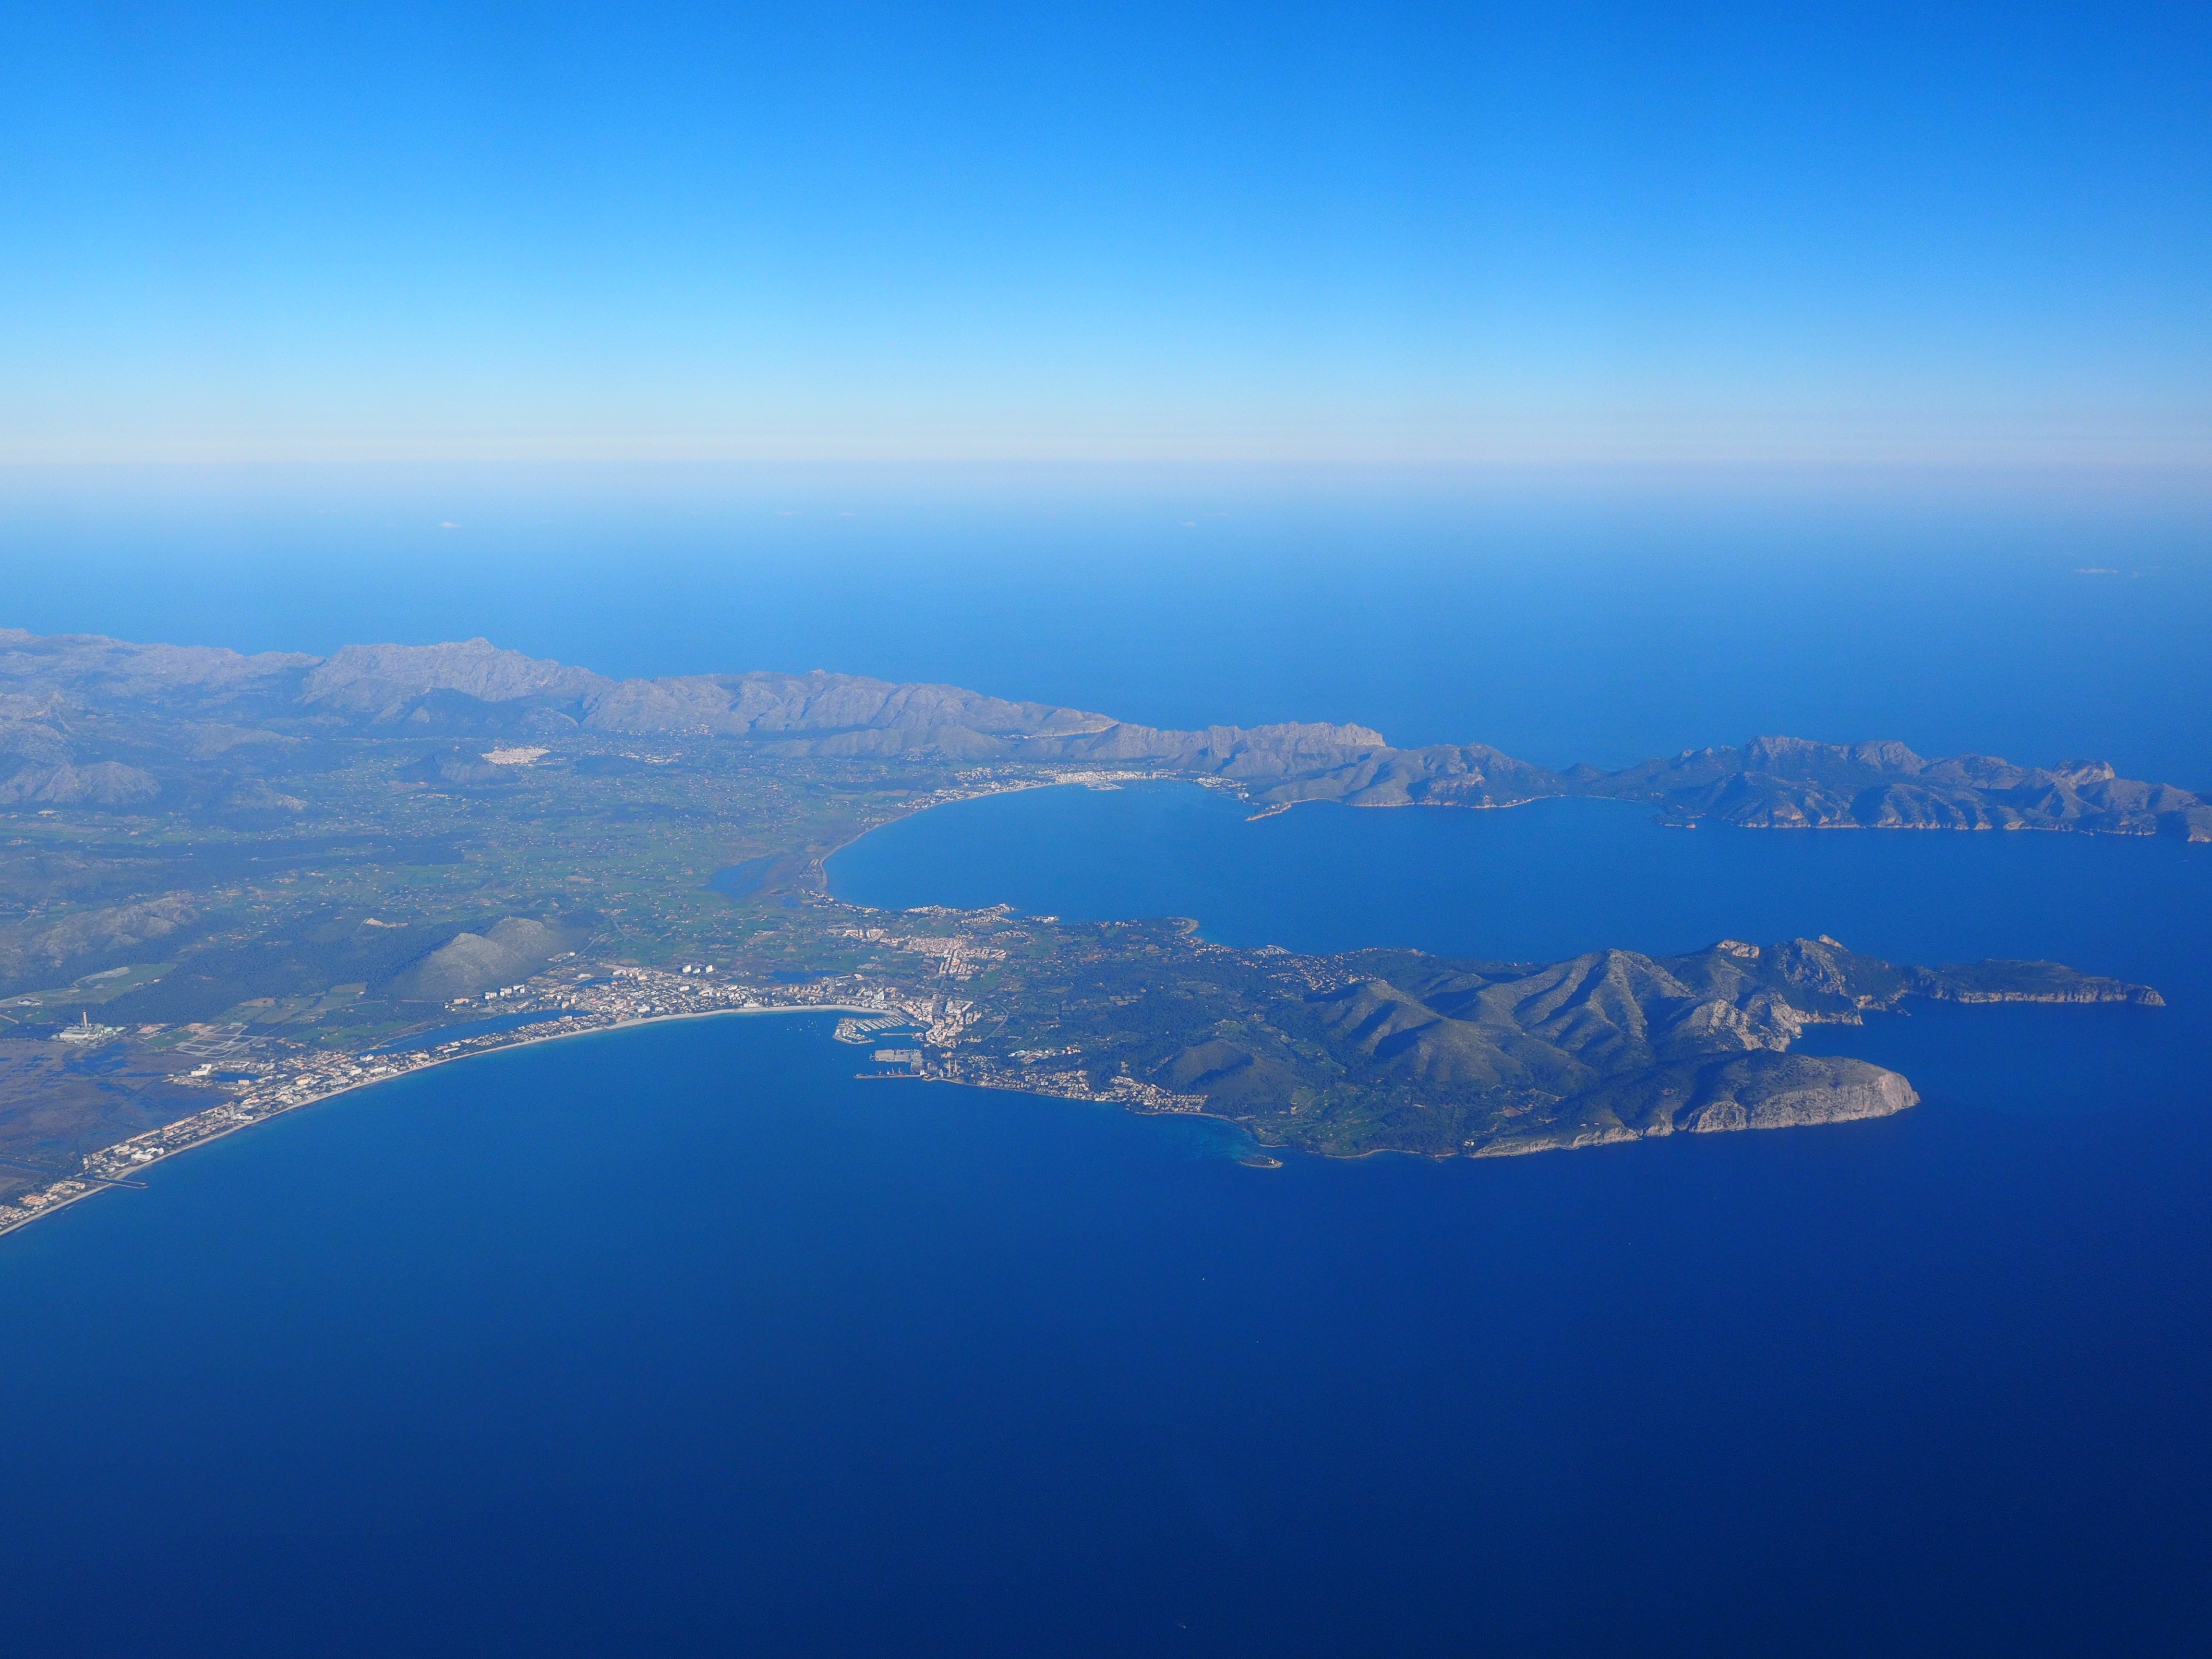
landscape, sea, coast, ocean, horizon, mountain, sky, dawn, dusk, flight, bay, aerial view, mallorca, booked, cape, aerial photography, aerial photographs, bay of alcudia, atmospheric phenomenon, atmosphere of earth, pollen a, bay of pollenca, alcudia